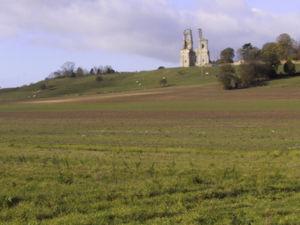
L’abbaye du mont Saint-Éloi, fondée par saint Vindicien, détruite à la suite de sa vente comme bien national en 1793, abritait une communauté de chanoines réguliers de la Règle de saint Augustin exerçant une importante activité littéraire. Les tours encore présentes sur le site étaient la façade de l'église de l'abbaye reconstruite au XVIIIᵉ siècle puis démolie au début du XIXᵉ siècle et lors de la Première Guerre mondiale.
Mont-Saint-Éloi est une commune française située dans le département du Pas-de-Calais en région Hauts-de-France.